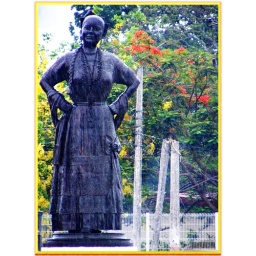
The Woman of Escarcega standing out in the rain- and me too, getting a picture of her before the bus leaves.